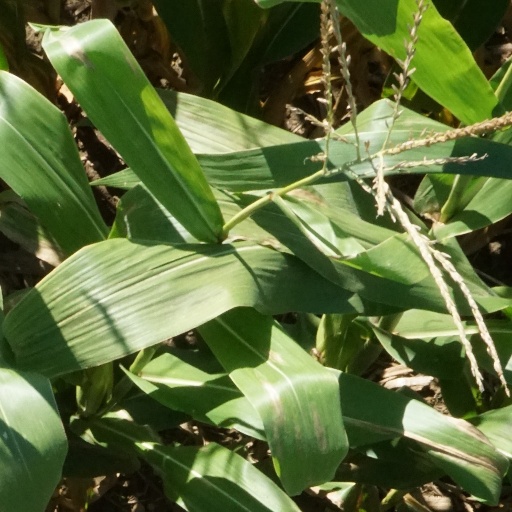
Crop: maize; corn